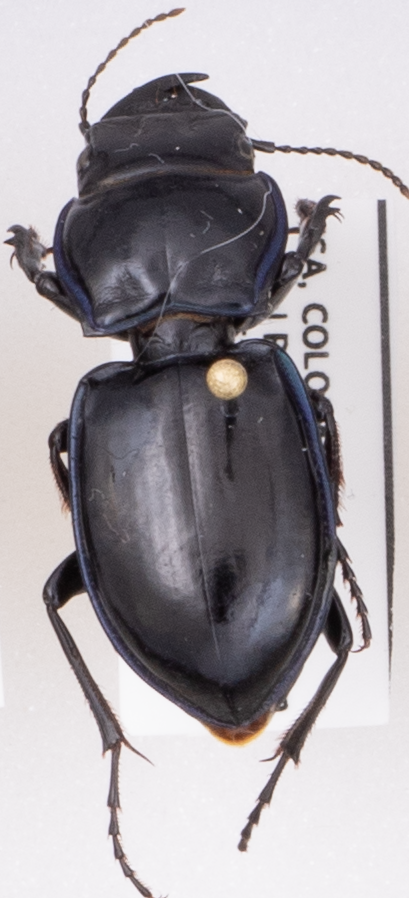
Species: Pasimachus elongatus
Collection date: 2021-08-18
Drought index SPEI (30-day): -1.69
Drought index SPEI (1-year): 0.17
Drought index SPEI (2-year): -0.54